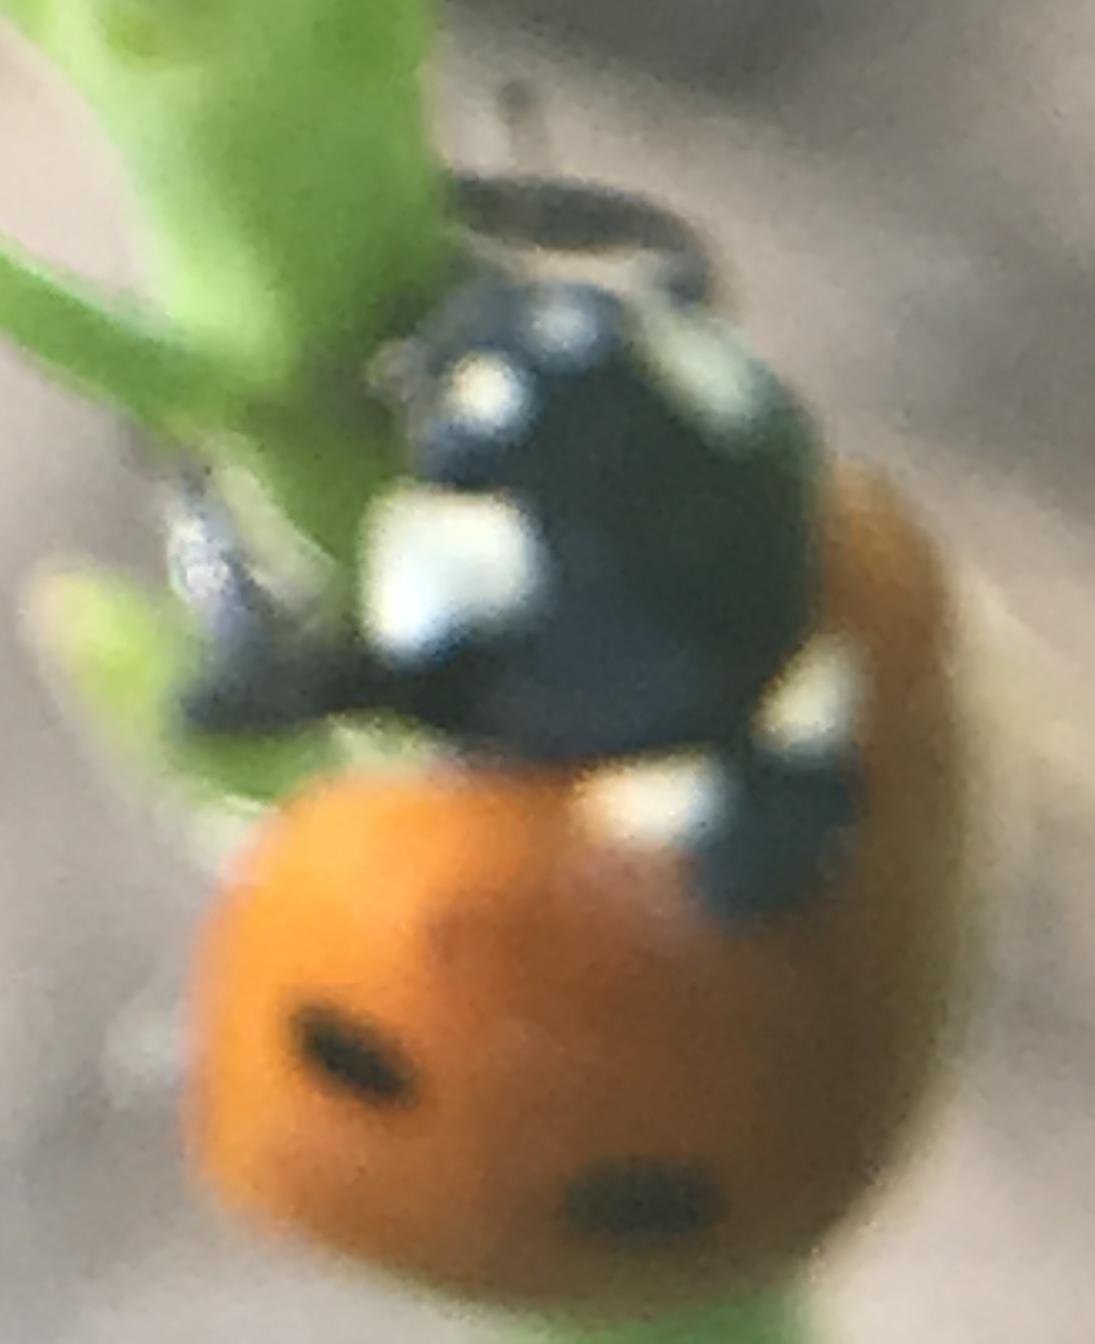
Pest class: predators